Jarrad Waite

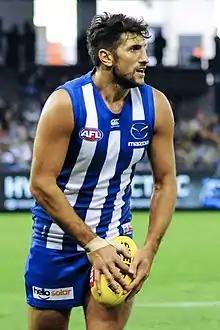
Waite playing for North Melbourne in April 2018

Jarrad Waite (born 4 February 1983) is a former professional Australian rules footballer who played for the Carlton Football Club and North Melbourne Football Club in the Australian Football League (AFL).